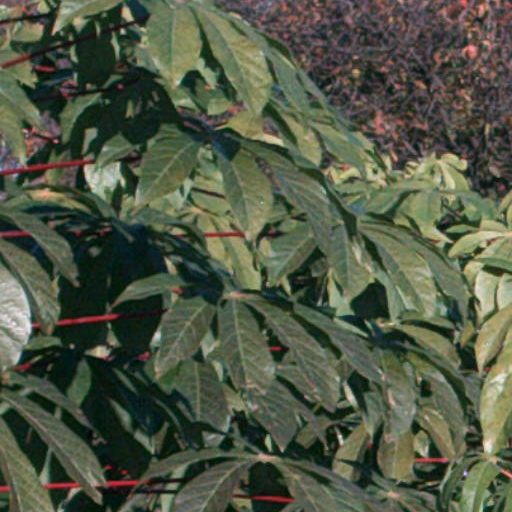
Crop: cassava